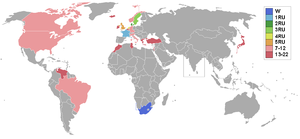
Miss Monde 1958, est la 8ᵉ élection de Miss Monde, qui s'est déroulée au Lyceum Theatre à Londres, en Royaume-Uni le 13 octobre 1958.